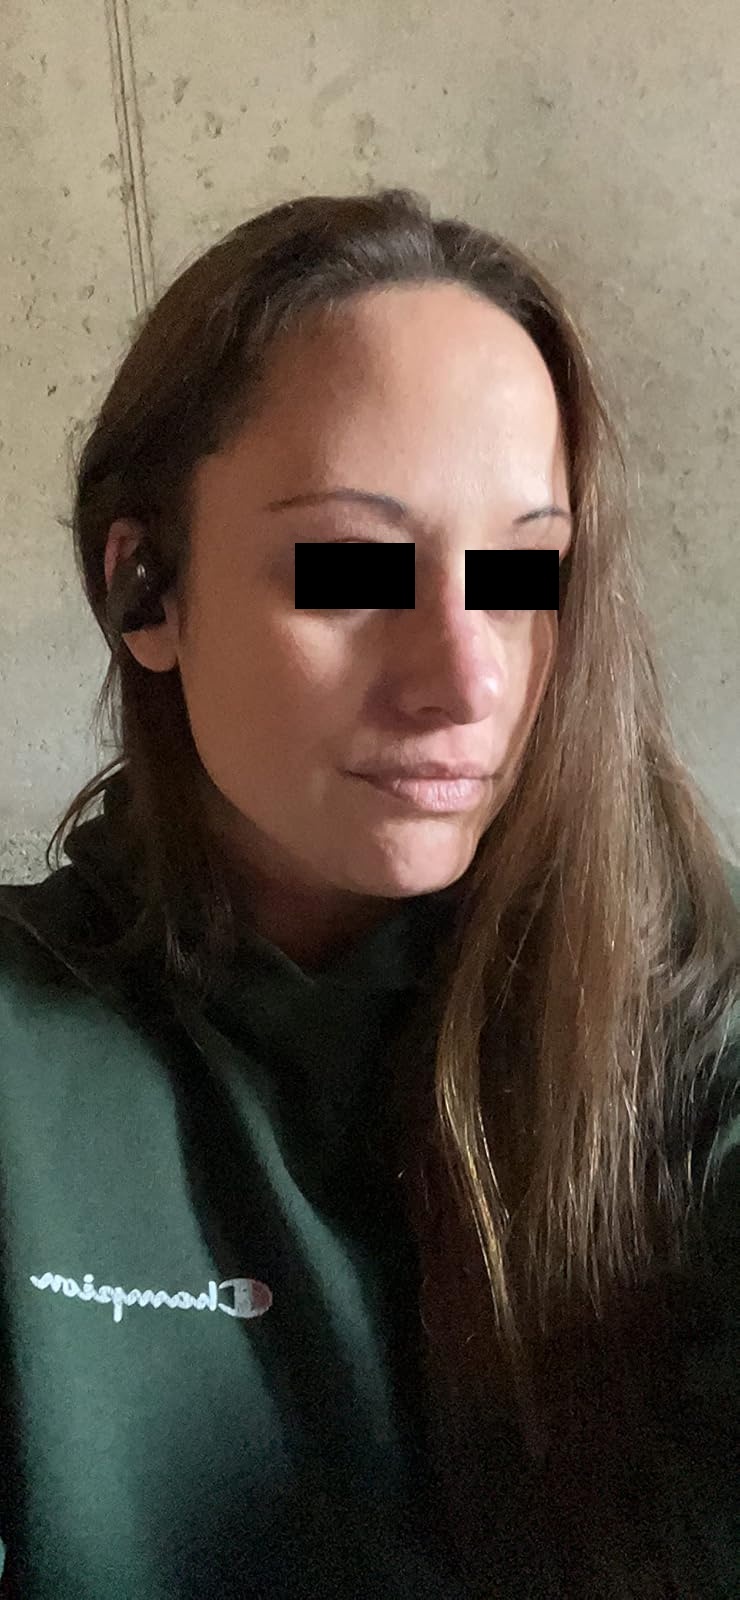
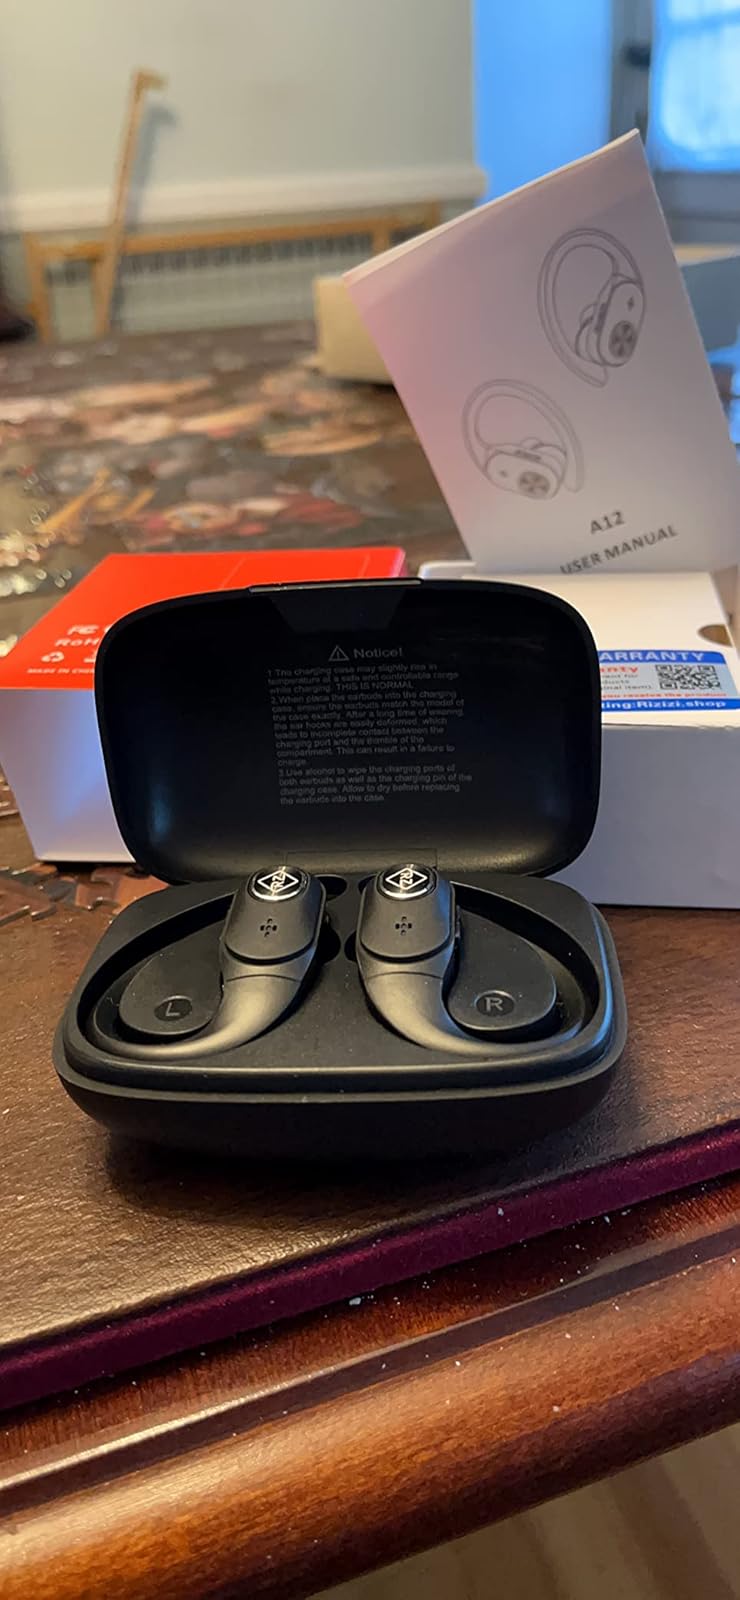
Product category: earbuds
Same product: no